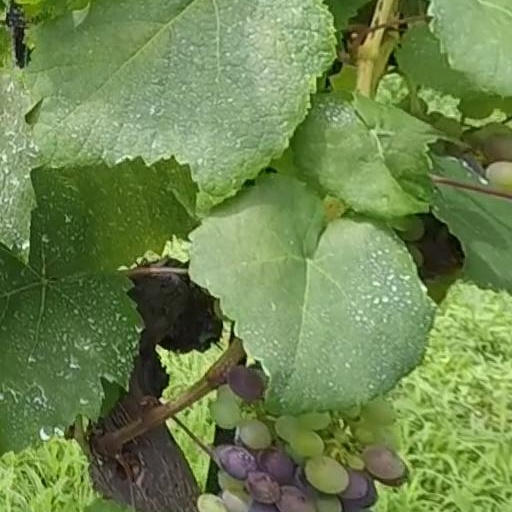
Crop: grape